Hyby Runestones

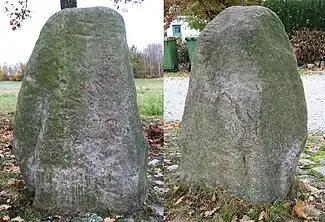
Two sides of the Hyby 1 runestone.

Runic inscription DR 264, also known as the Hyby 1 Runestone, is carved on a granite stone that is 0.9 meters in height. It was discovered in 1624 in a field near Vissmarlöv, and was moved to its current location in the 1940s. The inscription consists of runic text in the younger futhark on both sides of the stone, and a Christian cross and a deer on side A. The inscription is classified as being carved in runestone style RAK, which is the classification for the oldest style. This is the classification for runic bands that have straight ends which do not have any attached serpent or beast heads. The inscription is dated as being carved after that of the Jelling stones.